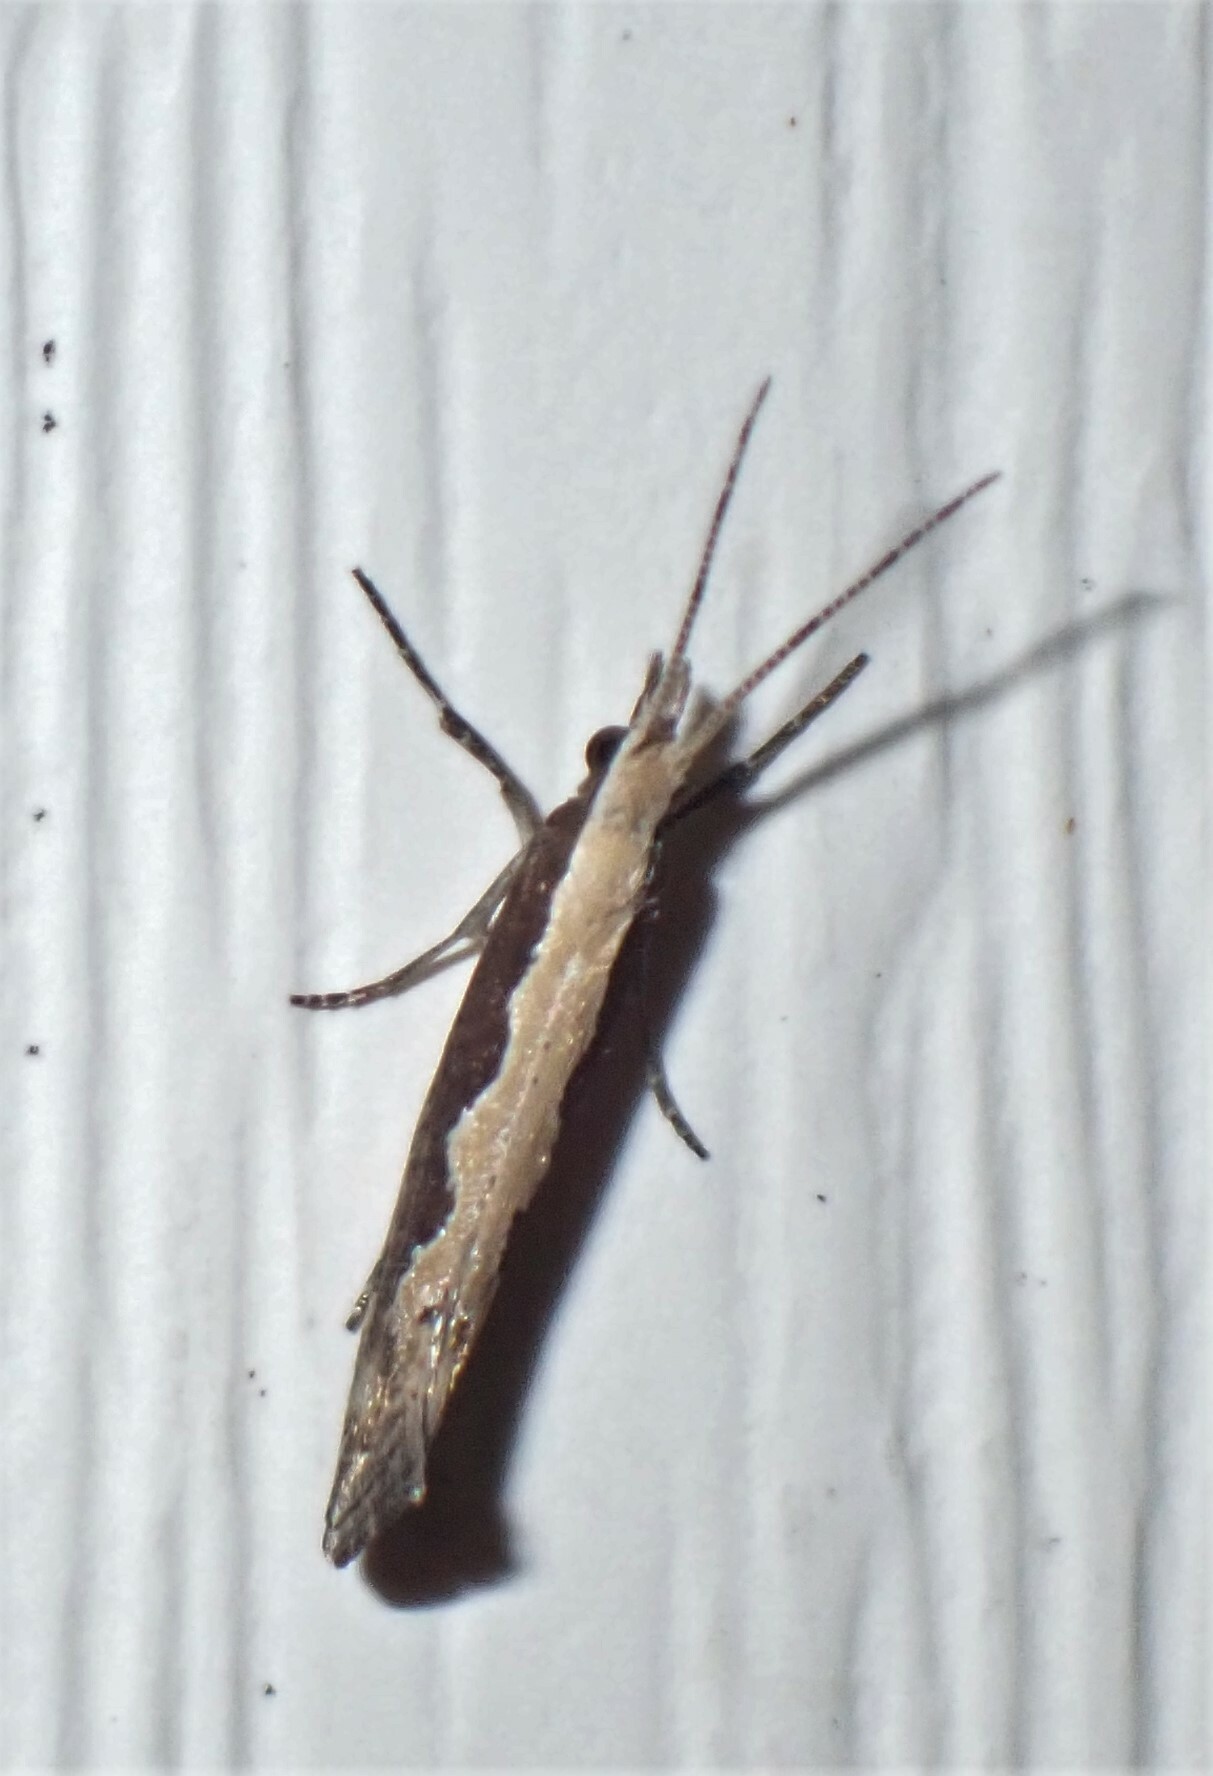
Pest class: diamondback_moth